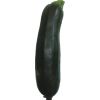
Label: Zucchini dark 1